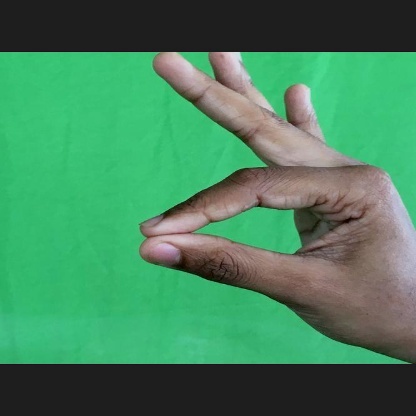
Mudra: Hamsasyam